Rhinolith

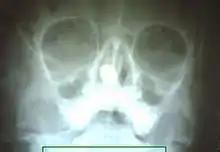
X-ray of paranasal sinuses showing rhinolith

A rhinolith is a stone present in the nasal cavity. It is an uncommon medical phenomenon, not to be confused with dried nasal mucus. A rhinolith usually forms around the nucleus of a small exogenous foreign body, blood clot or secretion by slow deposition of calcium and magnesium carbonate and phosphate salts. Over time, they grow into large irregular masses that fill the nasal cavity.